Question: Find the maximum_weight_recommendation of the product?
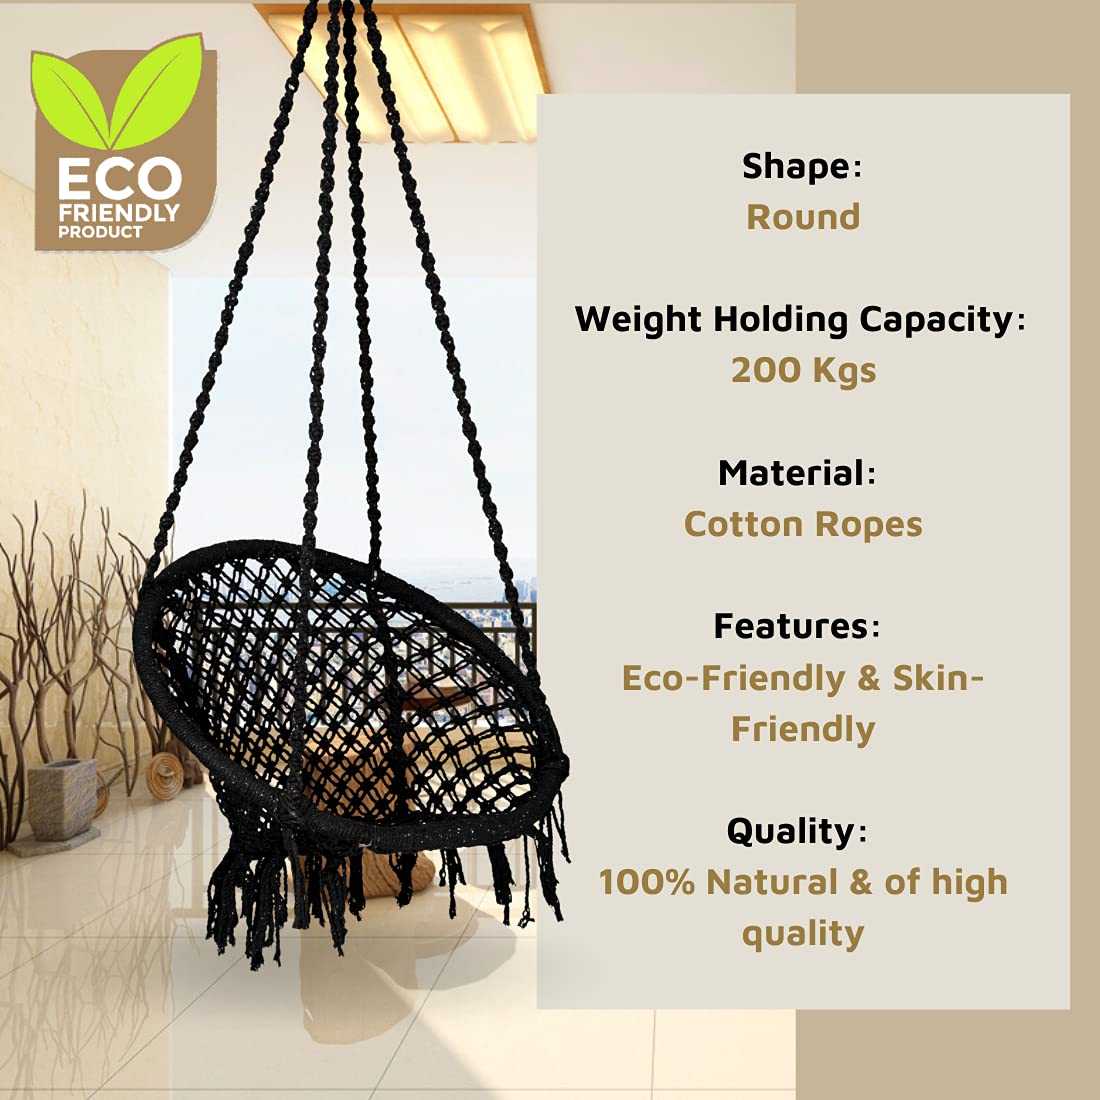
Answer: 200 kilogram